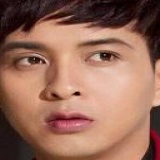
ca sĩ Hồ Quang Hiếu